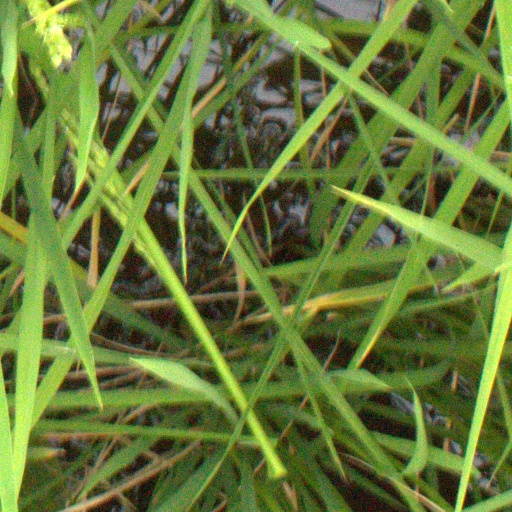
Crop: rice